Kappamaki

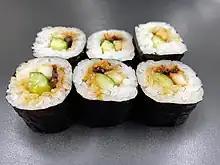
Anakyumaki

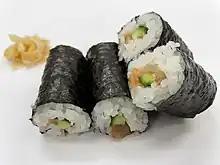
Himokyumaki

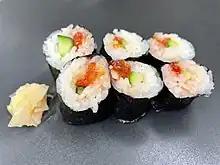
Mambomaki

The title of the American animated TV series "Kappa Mikey" is a pun on the food kappamaki and the mythical kappa, both of which are part of the show's many references to Japanese culture.